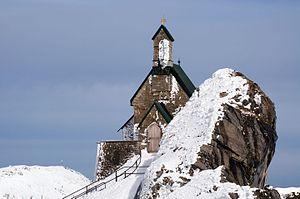
Église au sommet du mont Wendelstein, dans les Préalpes bavaroises, Allemagne. Italiano: Chiesa sulla cima del monte Wendelstein in Baviera, Germania. 日本語: ドイツ・バイエルン州、ヴェンデルシュタイン山頂にある教会 Ślůnski: Kośćůł na gůrze Waldenstein, Gůrno Bawaryjo, Mjymce Camera: Nikon D90 Lens: AF-S DX Zoom-Nikkor 55-200 mm 1:4-5,6G ED